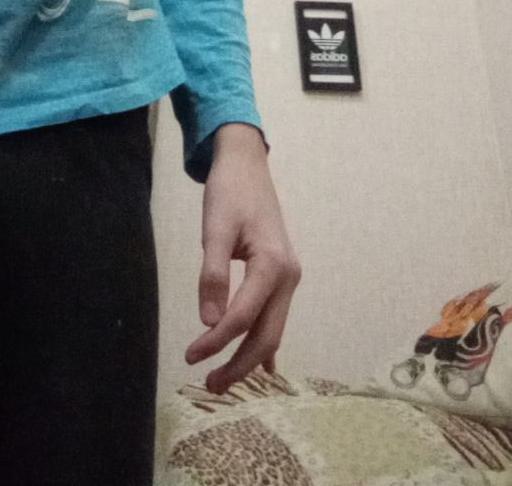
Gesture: no_gesture